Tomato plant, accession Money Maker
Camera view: horizontal (90 deg, fisheye); turntable rotation: 300 degrees
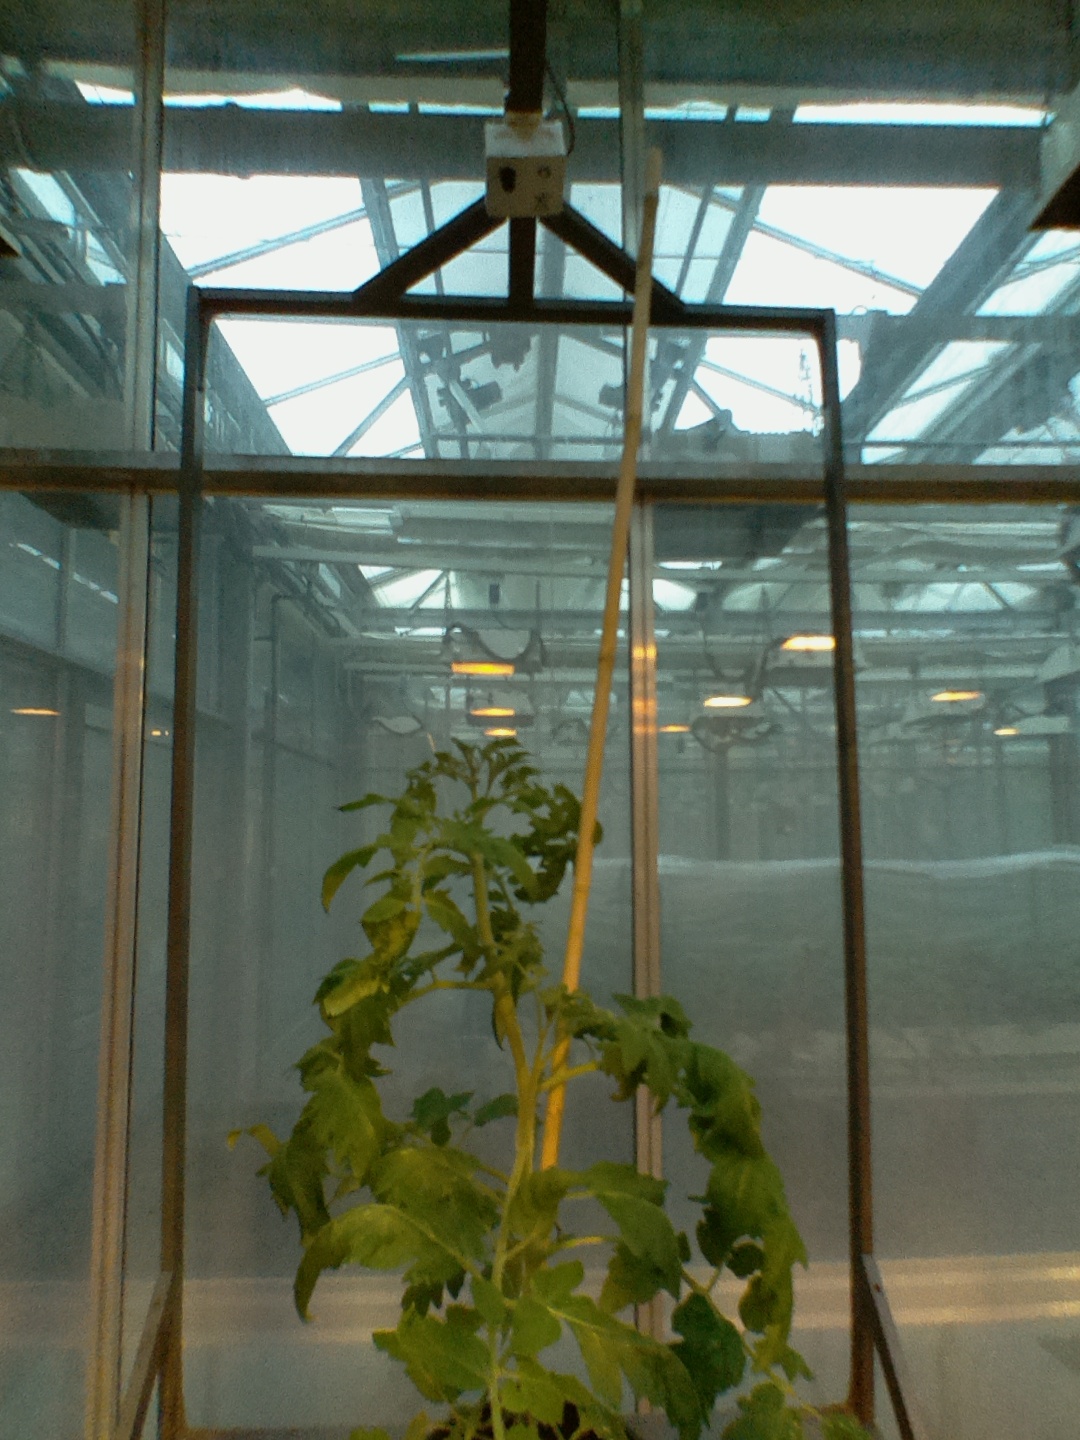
BBCH growth stage 60: First flowers open